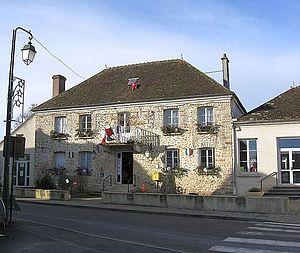
Mairie de Marles-en-Brie. (Seine-et-Marne, région Île-de-France).
Marles-en-Brie est une commune française située dans le département de Seine-et-Marne en région Île-de-France.